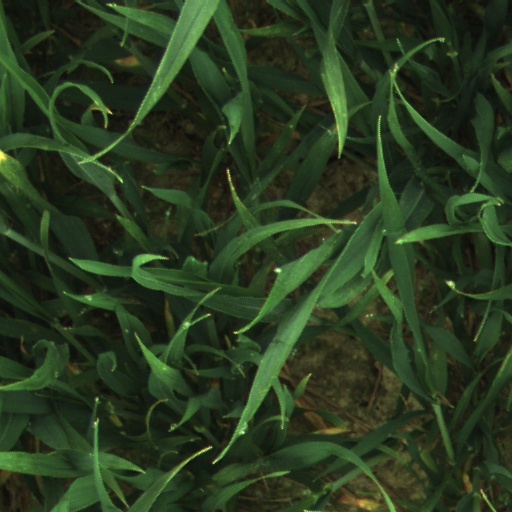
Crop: wheat